Cuenca, Ecuador

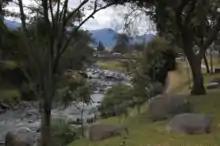
River Tomebamba next to the city centre

Cuenca features a subtropical highland climate ("Cfb") under the Köppen climate classification. Like the rest of the Ecuadorian Andes, Cuenca enjoys a mild climate year-round. Days are generally warm and nights are cool enough that sweaters or jackets are usually desired. The average daily temperature is 14.7 °C (58.5 °F). There are two seasons: rainy and dry. The dry season, with some variation, falls between June and December. The rainy season, which is characterized by bright sunny mornings and afternoon showers, falls between January and May. The heaviest rains come in the "invierno" (wet season) of March, April and May.